Particle accelerator

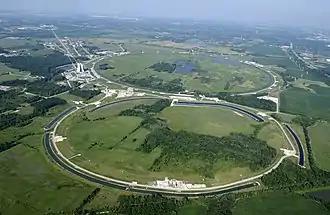
Aerial photo of the Tevatron (background ring) and Main Injector (foreground ring which is not actually circular) rings at Fermilab. The Tevatron ring also contains Main Ring and a section of it is still used for downstream experiments. The Main Injector below (about half the diameter of the Tevatron) is for preliminary acceleration, beam cooling and storage, etc.

To reach still higher energies, with relativistic mass approaching or exceeding the rest mass of the particles (for protons, billions of electron volts or GeV), it is necessary to use a synchrotron. This is an accelerator in which the particles are accelerated in a ring of constant radius. An immediate advantage over cyclotrons is that the magnetic field need only be present over the actual region of the particle orbits, which is much narrower than that of the ring. (The largest cyclotron built in the US had a magnet pole, whereas the diameter of synchrotrons such as the LEP and LHC is nearly 10 km. The aperture of the two beams of the LHC is of the order of a centimeter.) The LHC contains 16 RF cavities, 1232 superconducting dipole magnets for beam steering, and 24 quadrupoles for beam focusing. Even at this size, the LHC is limited by its ability to steer the particles without them going adrift. This limit is theorized to occur at 14 TeV.